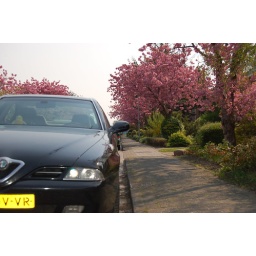
my car in my street